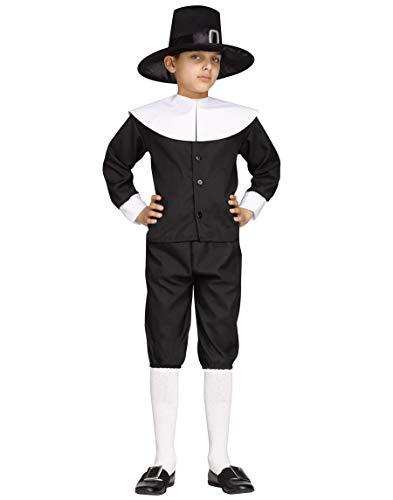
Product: Fun World Pilgrim Boy Child Costume
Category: Clothing, Shoes & Jewelry | Costumes & Accessories | Kids & Baby | Boys | Costumes
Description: Great Condition.
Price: $22.31 - $29.99